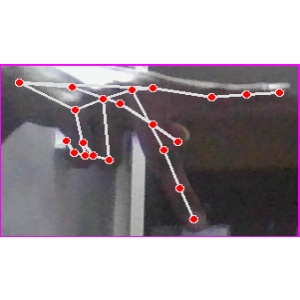
अक्षर: प